John Troy (bishop)

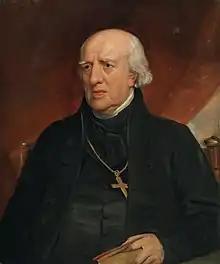
Portrait by Thomas Clement Thompson

John Thomas Troy, OP (10 May 1739 – 11 May 1823) was an Irish Dominican friar who served as Archbishop of Dublin from 1786 to 1823.